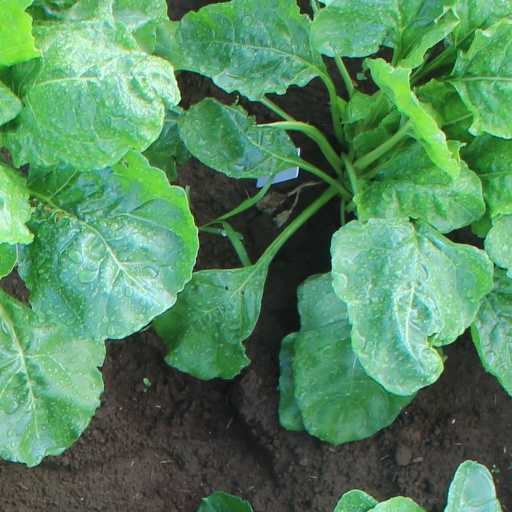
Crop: sugar beet